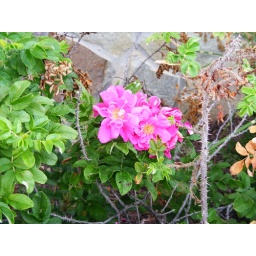
I love the contast of soft plants and stone wall and thorns in this picture.